Capture of Lubumbashi

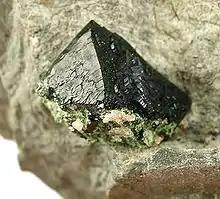
Libethenite extracted from a mine in Lubumbashi.

The conquest of Lubumbashi, as well as that of the diamond-rich town of Mbujimayi (Kasaï-Oriental), headquarters of the Bakwanga mining company, on April 5, 1997, bolstered the AFDL's coffers. On April 16, 1997, the AFDL signed a contract with America Mineral Fields, which manages the town's mines. On April 18, 1997, the head of De Beers' Kinshasa office left to meet Laurent-Désiré Kabila. Representatives of Goldman Sachs and First Bank of Boston also visited the rebel leader.